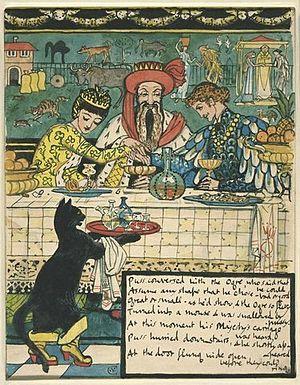
Le Maître chat ou le Chat botté est un conte franco-italien en prose racontant l'histoire d'un chat qui utilise la ruse et la tricherie pour offrir le pouvoir, la fortune et la main d'une princesse à son maître mal-né et sans-le-sou. L'auteur italien Giovanni Francesco Straparola semble avoir transcrit la plus ancienne version connue de cette histoire dans son livre Les Nuits facétieuses. La version classique de ce conte est écrite à la fin du XVIIᵉ siècle par Charles Perrault. Elle provient d'un manuscrit illustré, intitulé « Les Contes de ma mère l'Oye », et daté de 1695, soit deux ans avant la publication du recueil de huit contes de Perrault « Histoires ou contes du temps passé Avec des moralités » par Barbin en 1697. Le Chat botté connaît instantanément le succès et reste populaire de nos jours, malgré une morale ambiguë.
Le marquis de Carabas est le nom imaginaire d’un des personnages du conte Le Maître chat ou le Chat botté de Charles Perrault, paru pour la première fois en 1697 avec Les Contes de ma mère l’Oye.